Handloading

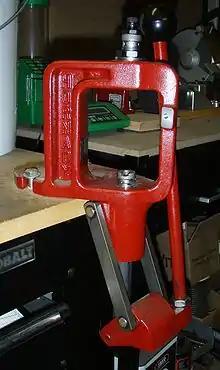
Hornady single-stage reloading press ("O" frame) with die

Inexpensive "tong" tools have been used for reloading since the mid-19th century. They resemble a large pair of pliers and can be caliber-specific or have interchangeable dies. However, modern handloading equipment can be sophisticated tools that emphasize precision and reliability. There are also a myriad of various measuring tools and accessory products on the market for use in conjunction with handloading.